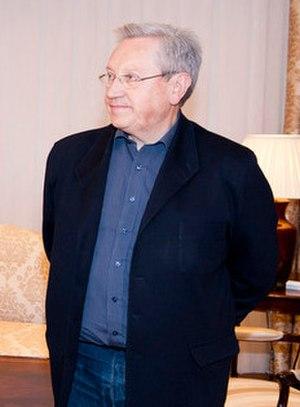
Patxi Zabaleta, ou aussi connu sous le pseudonyme “Gorka Trintxerper”, né le 20 mai 1947 à Leitza, est un politicien abertzale, avocat, bertsolari, écrivain et académicien basque espagnol de langue basque.